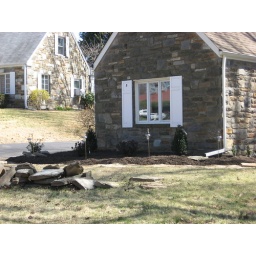
Ok, so the plants are little. But, you try moving mature evergreen trees in a station wagon.